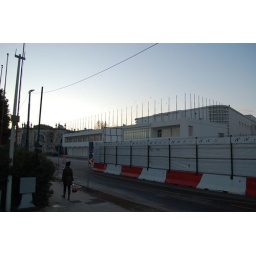
is held in the white building farther from the camera.